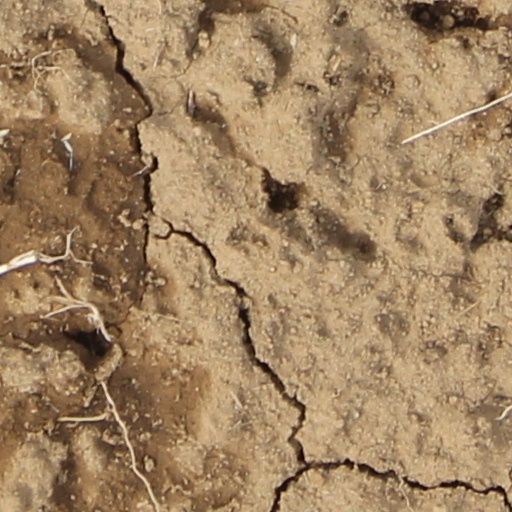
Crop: wheat